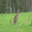
Label: kangaroo